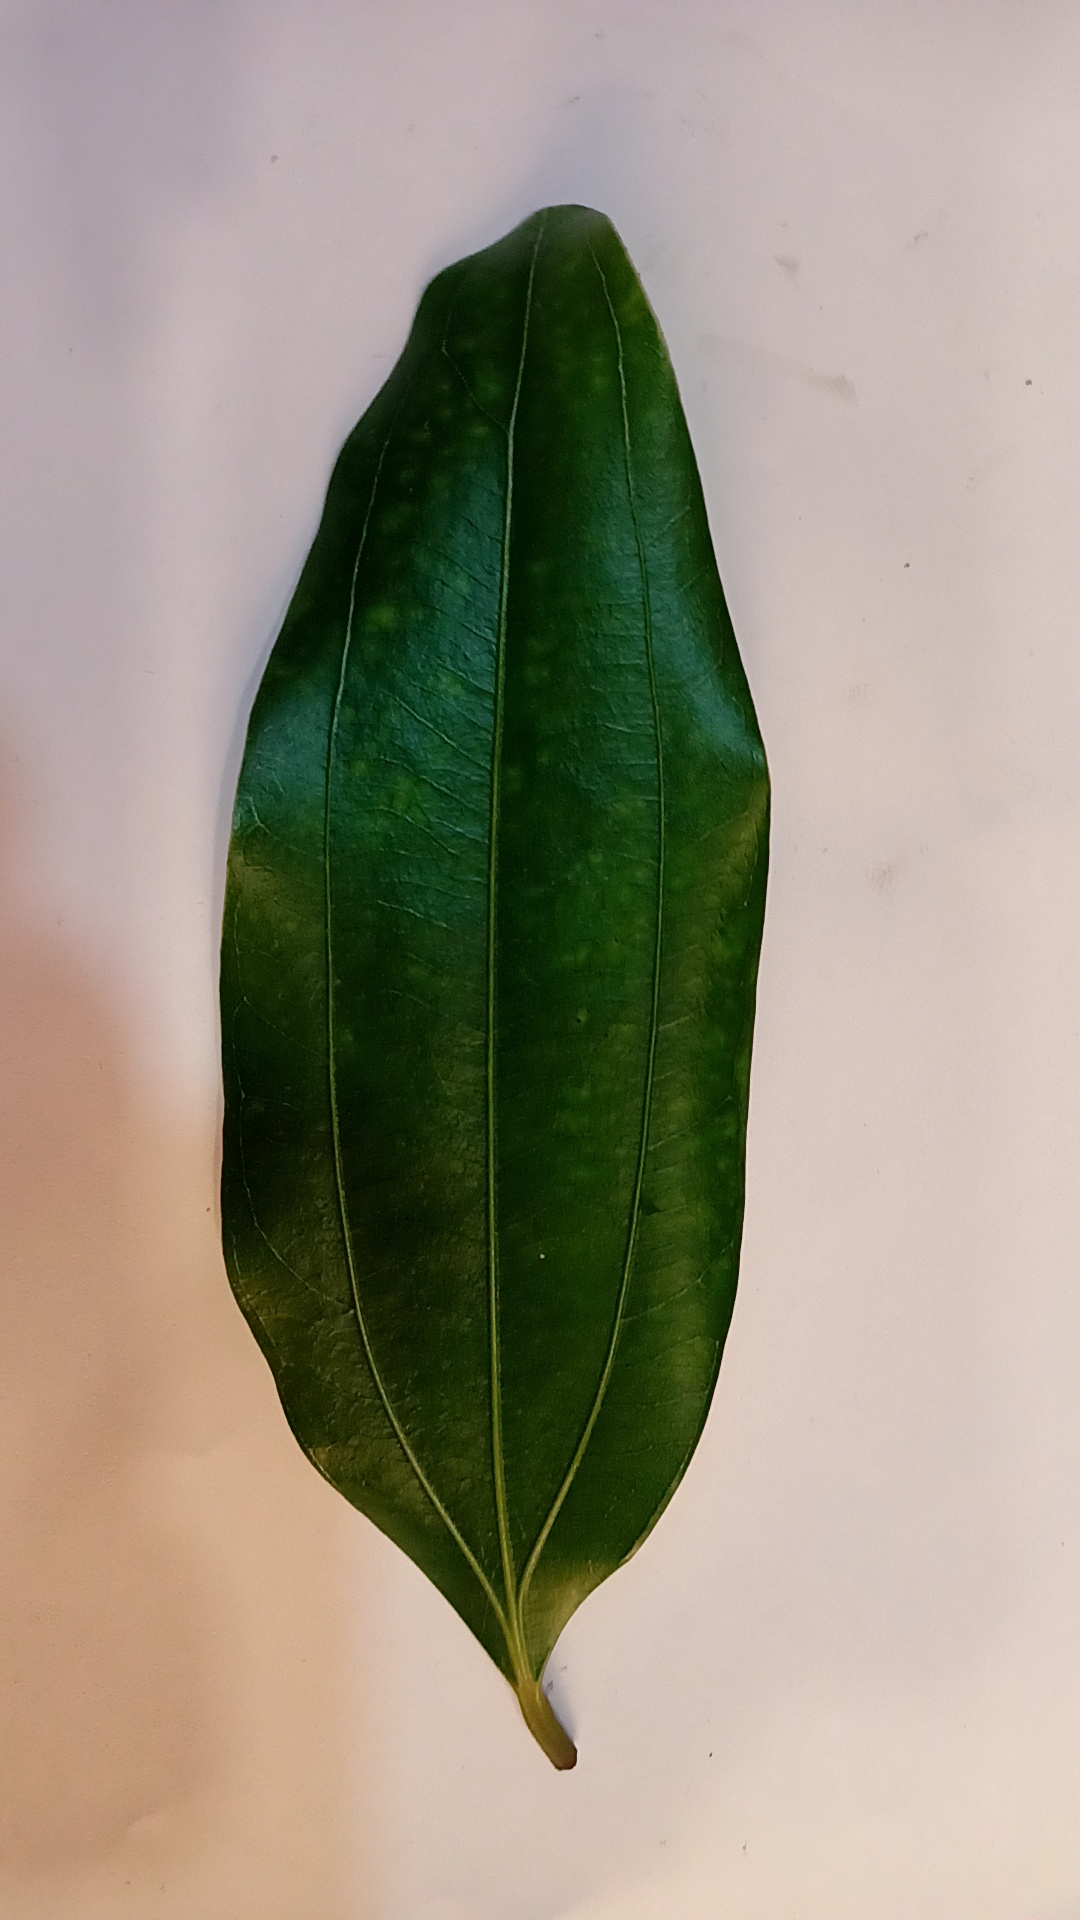
Label: Healthy